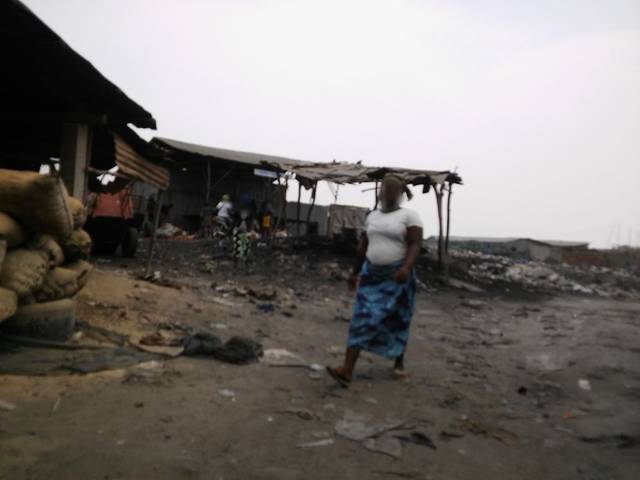
Region: Benin
Coordinates: 6.388, 2.422